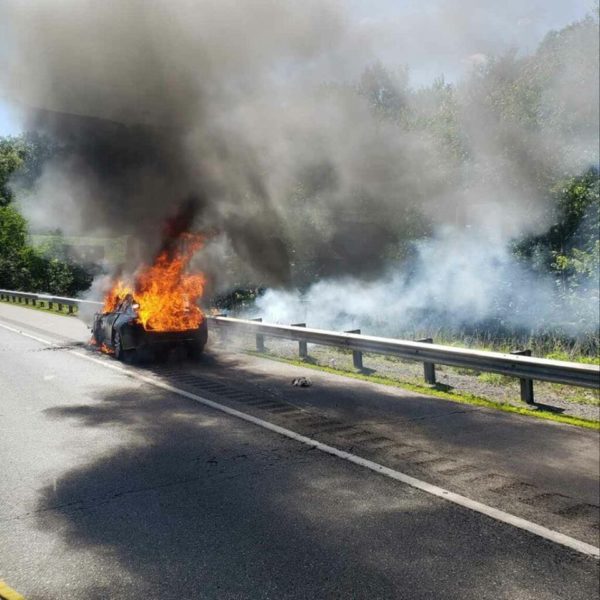
Label: urban_fire